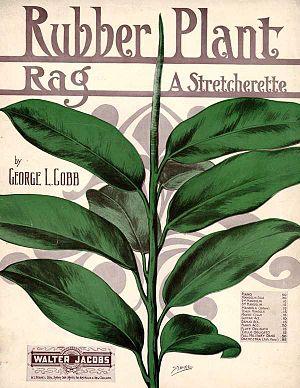
Rubber Plant Rag, 1909
George Linus Cobb était un compositeur américain de musique ragtime né en 1886. Il est connu pour son importante contribution au genre incluant compositions instrumentales et chansons. Il publia aussi des valses et des marches. Son morceau le plus célèbre est son "Russian Rag" de 1918. L'œuvre de Cobb comporte plus de 200 compositions. Il est mort le 25 décembre 1942, à l'âge de 56 ans.